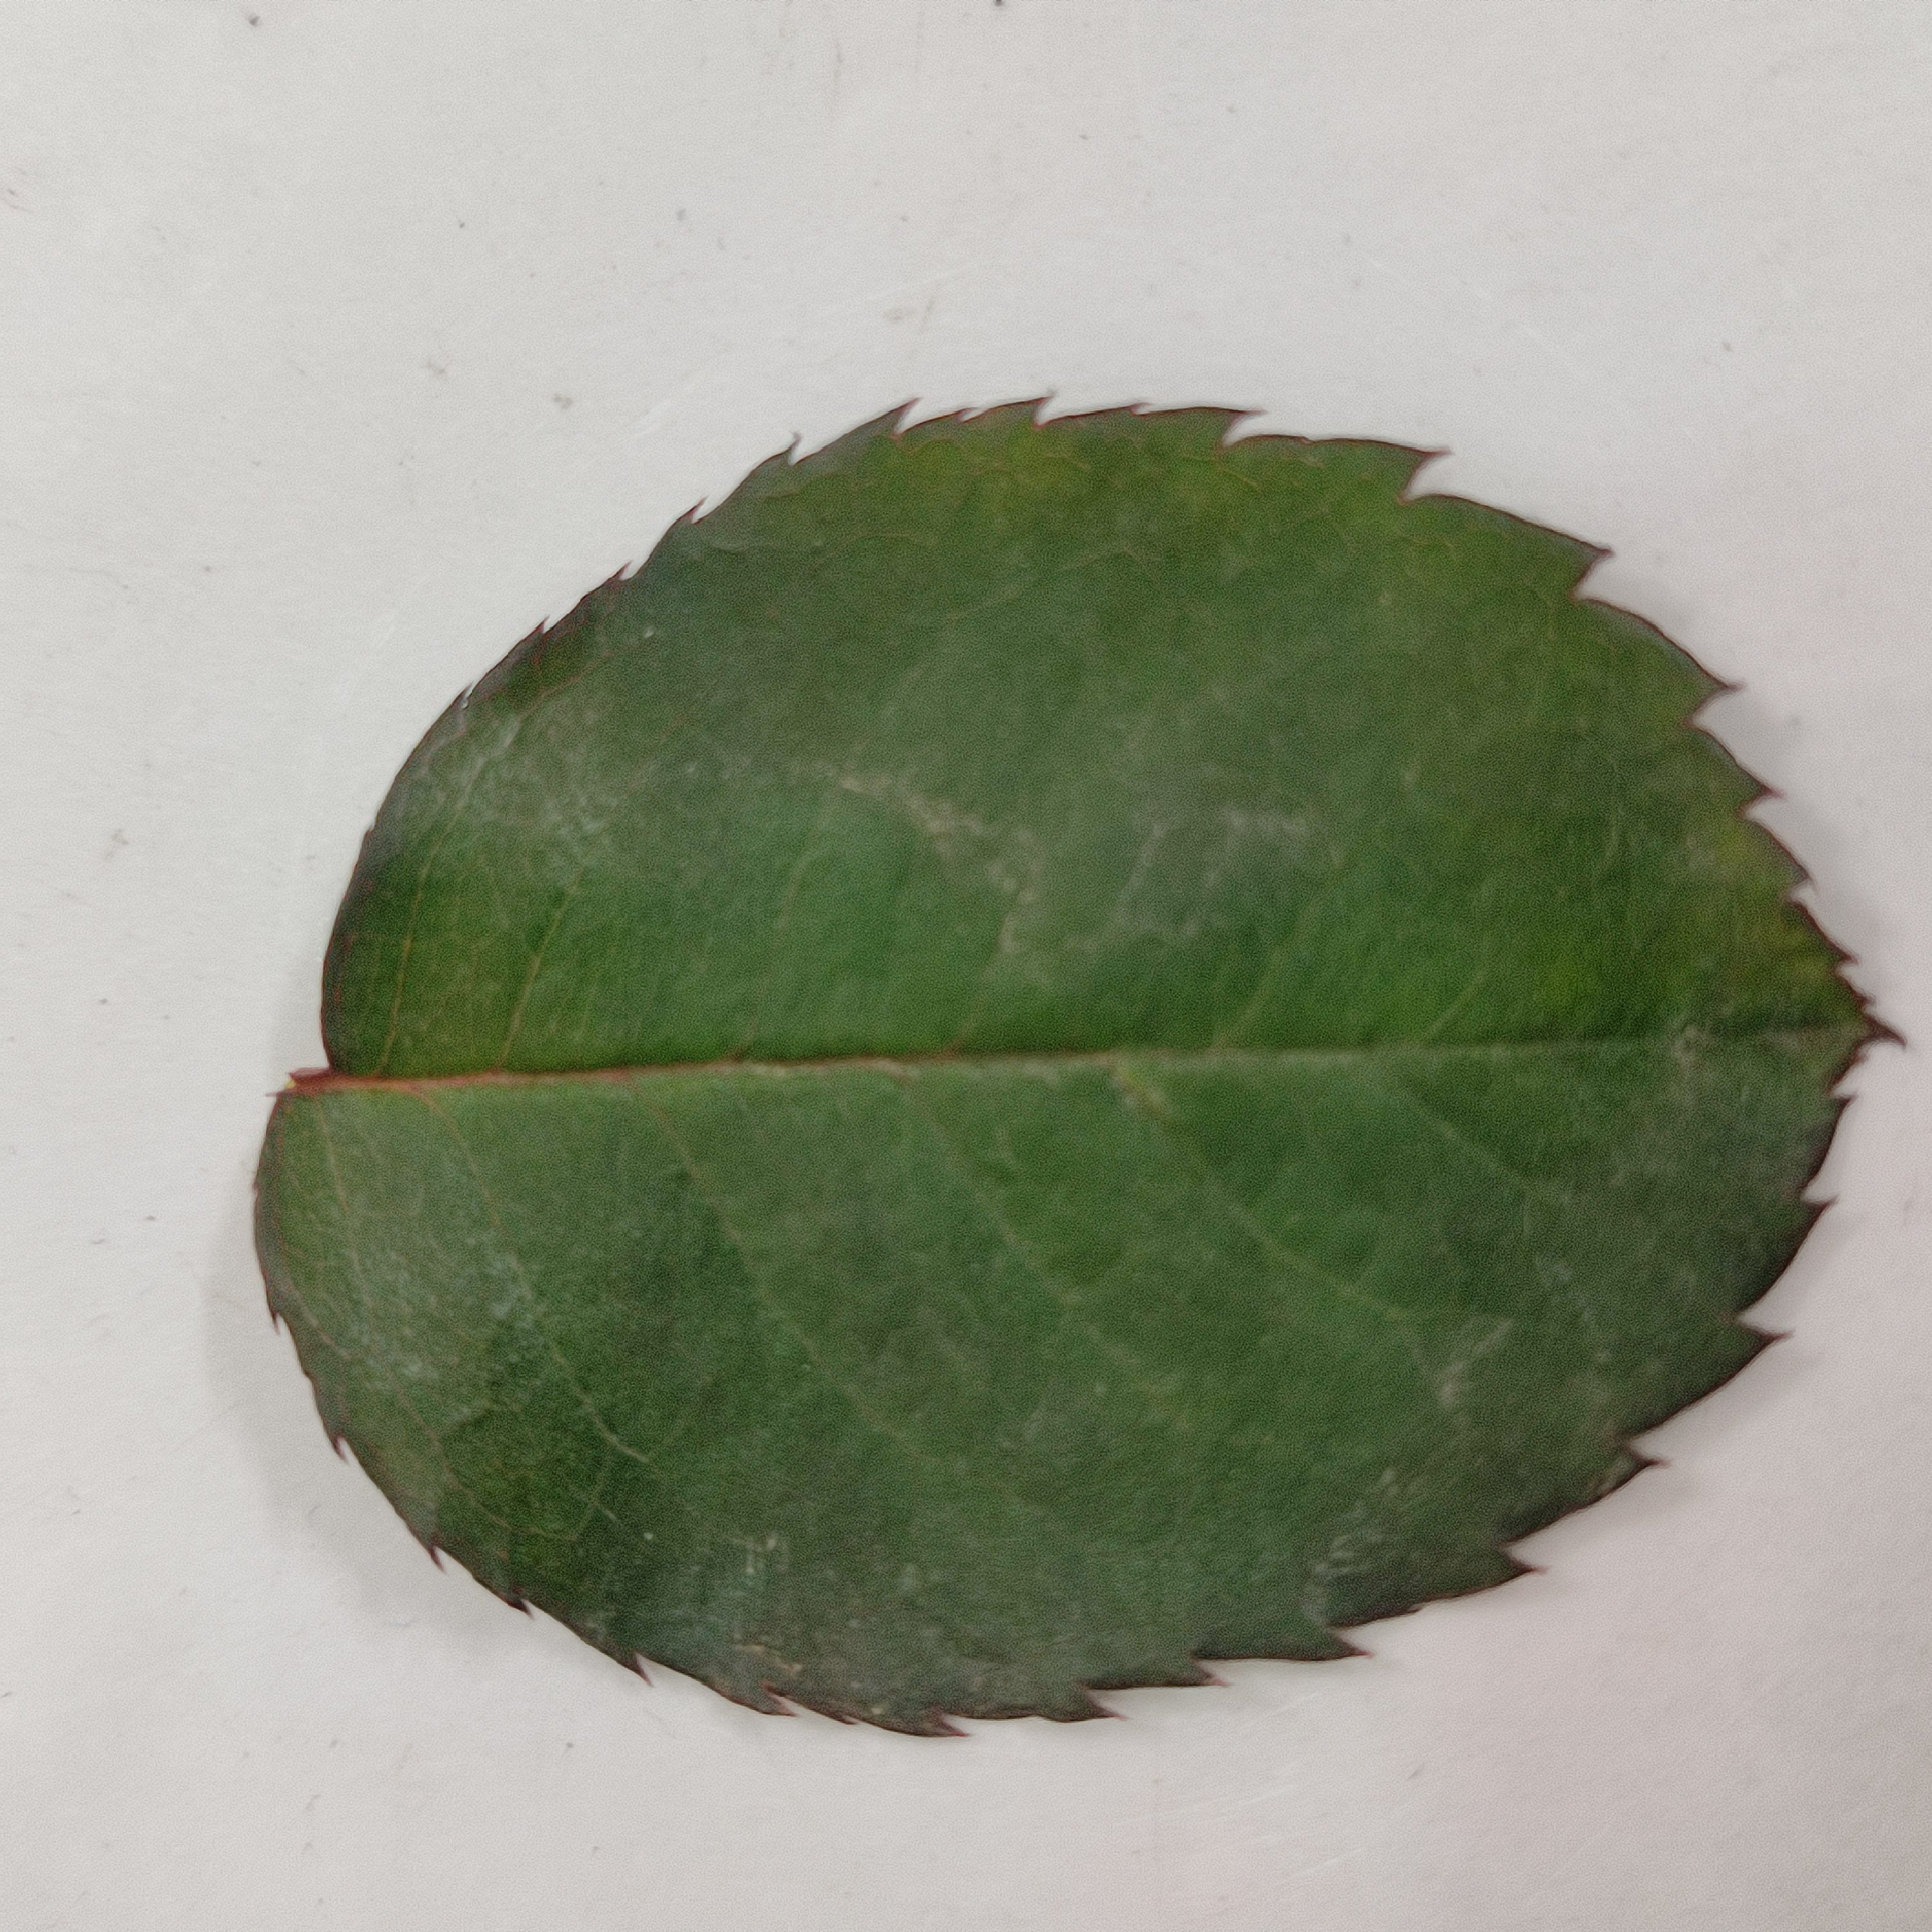
Label: Healthy Leaf